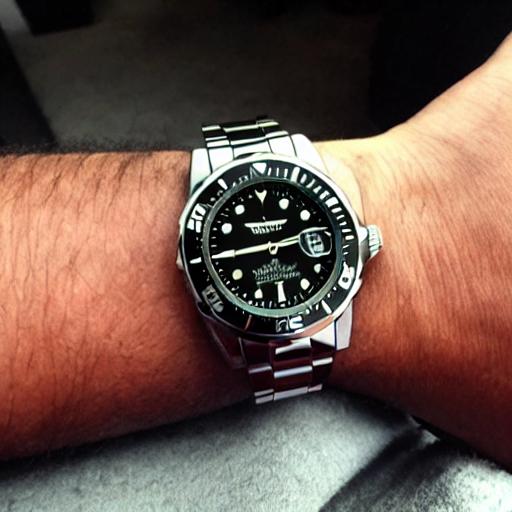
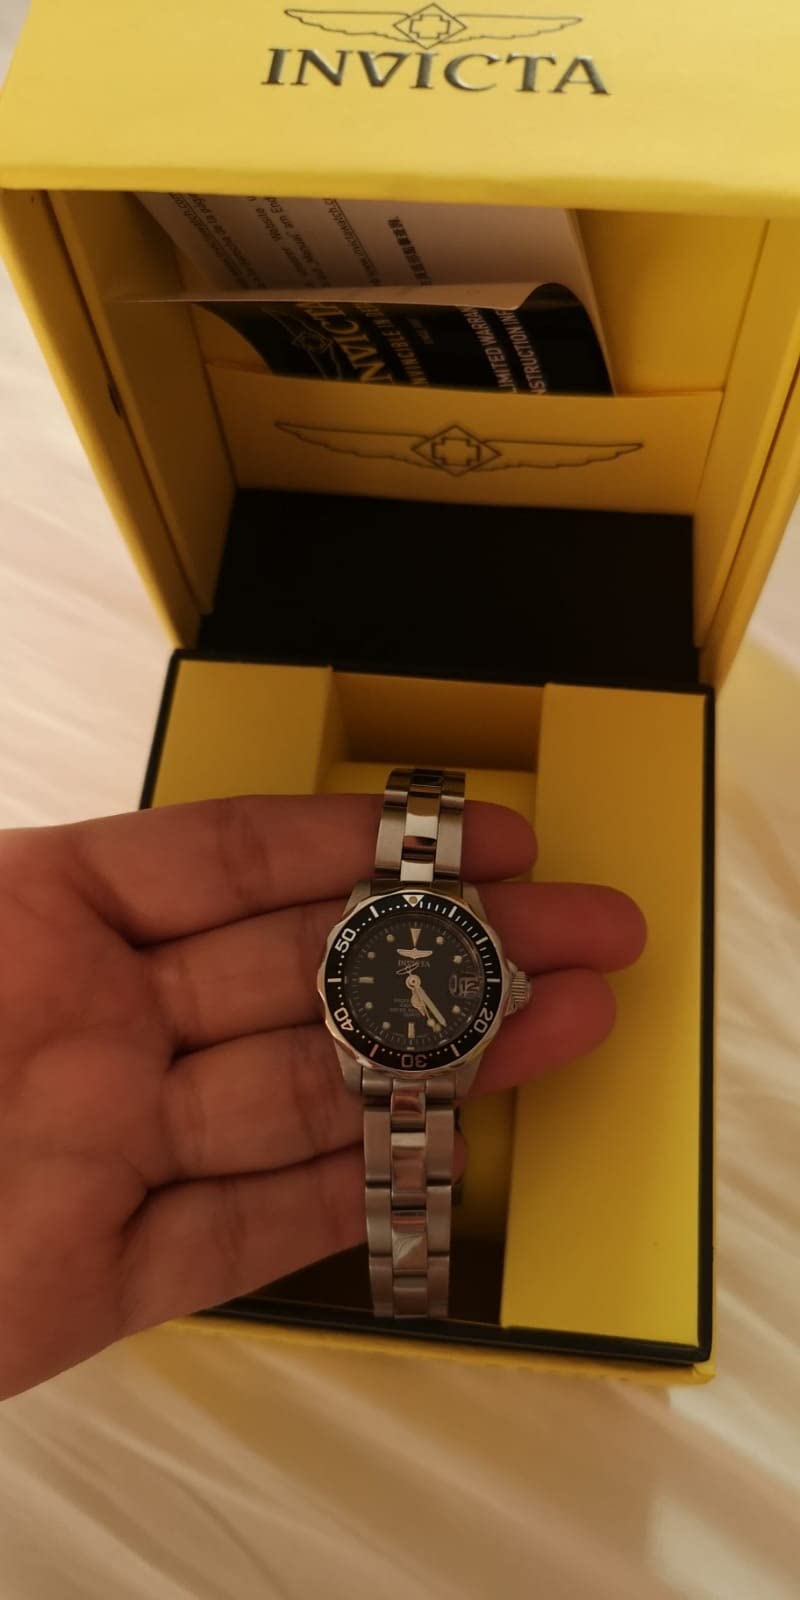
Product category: accessories_watch
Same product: no